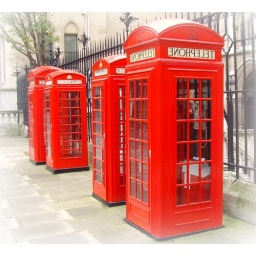
Red phone boxes in London